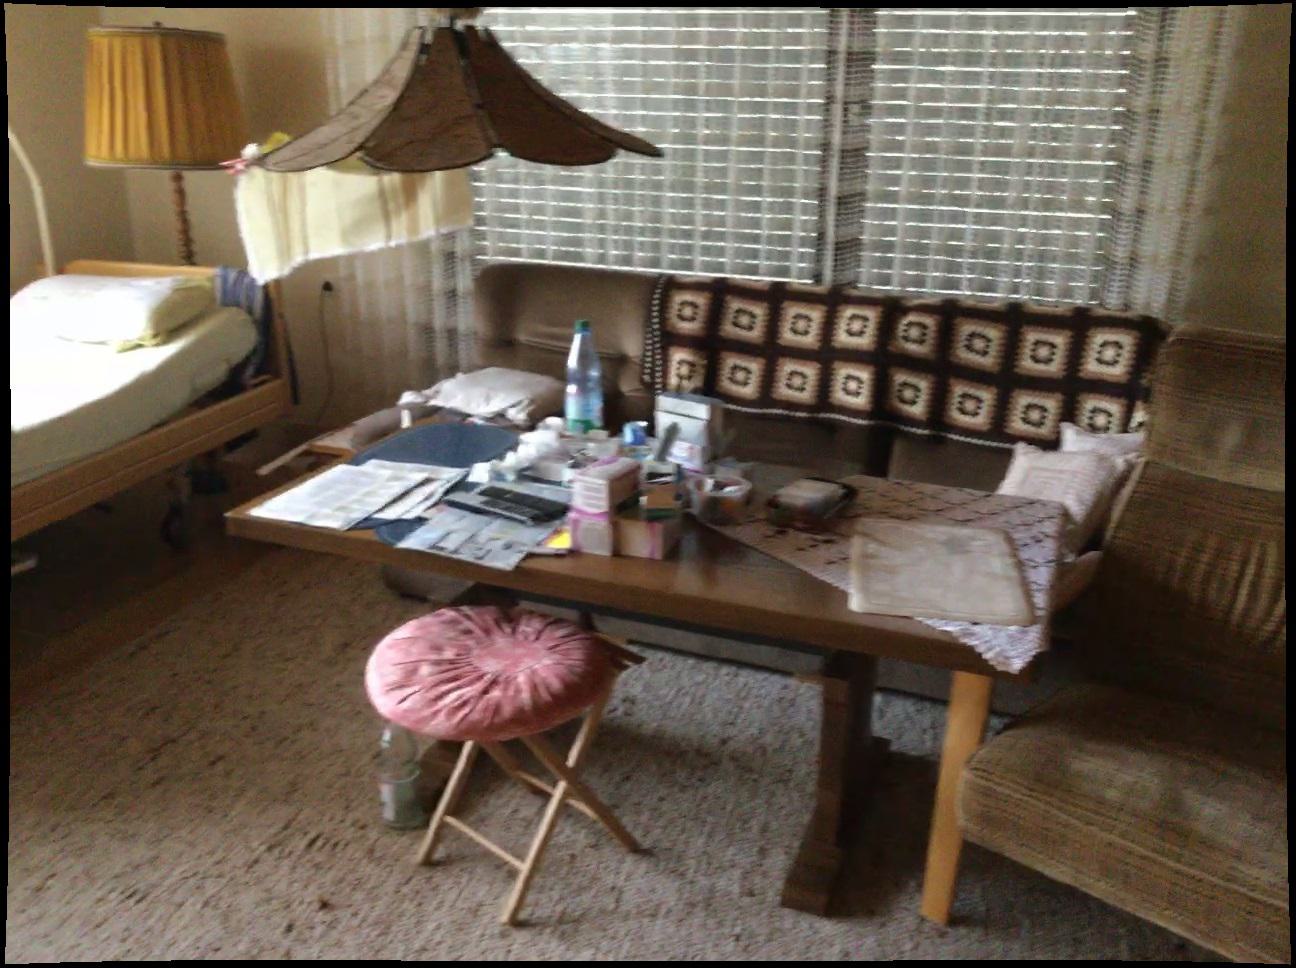
Question: Is the bed in front of the table from the second object's perspective? Final answer should be yes or no.
Answer: No